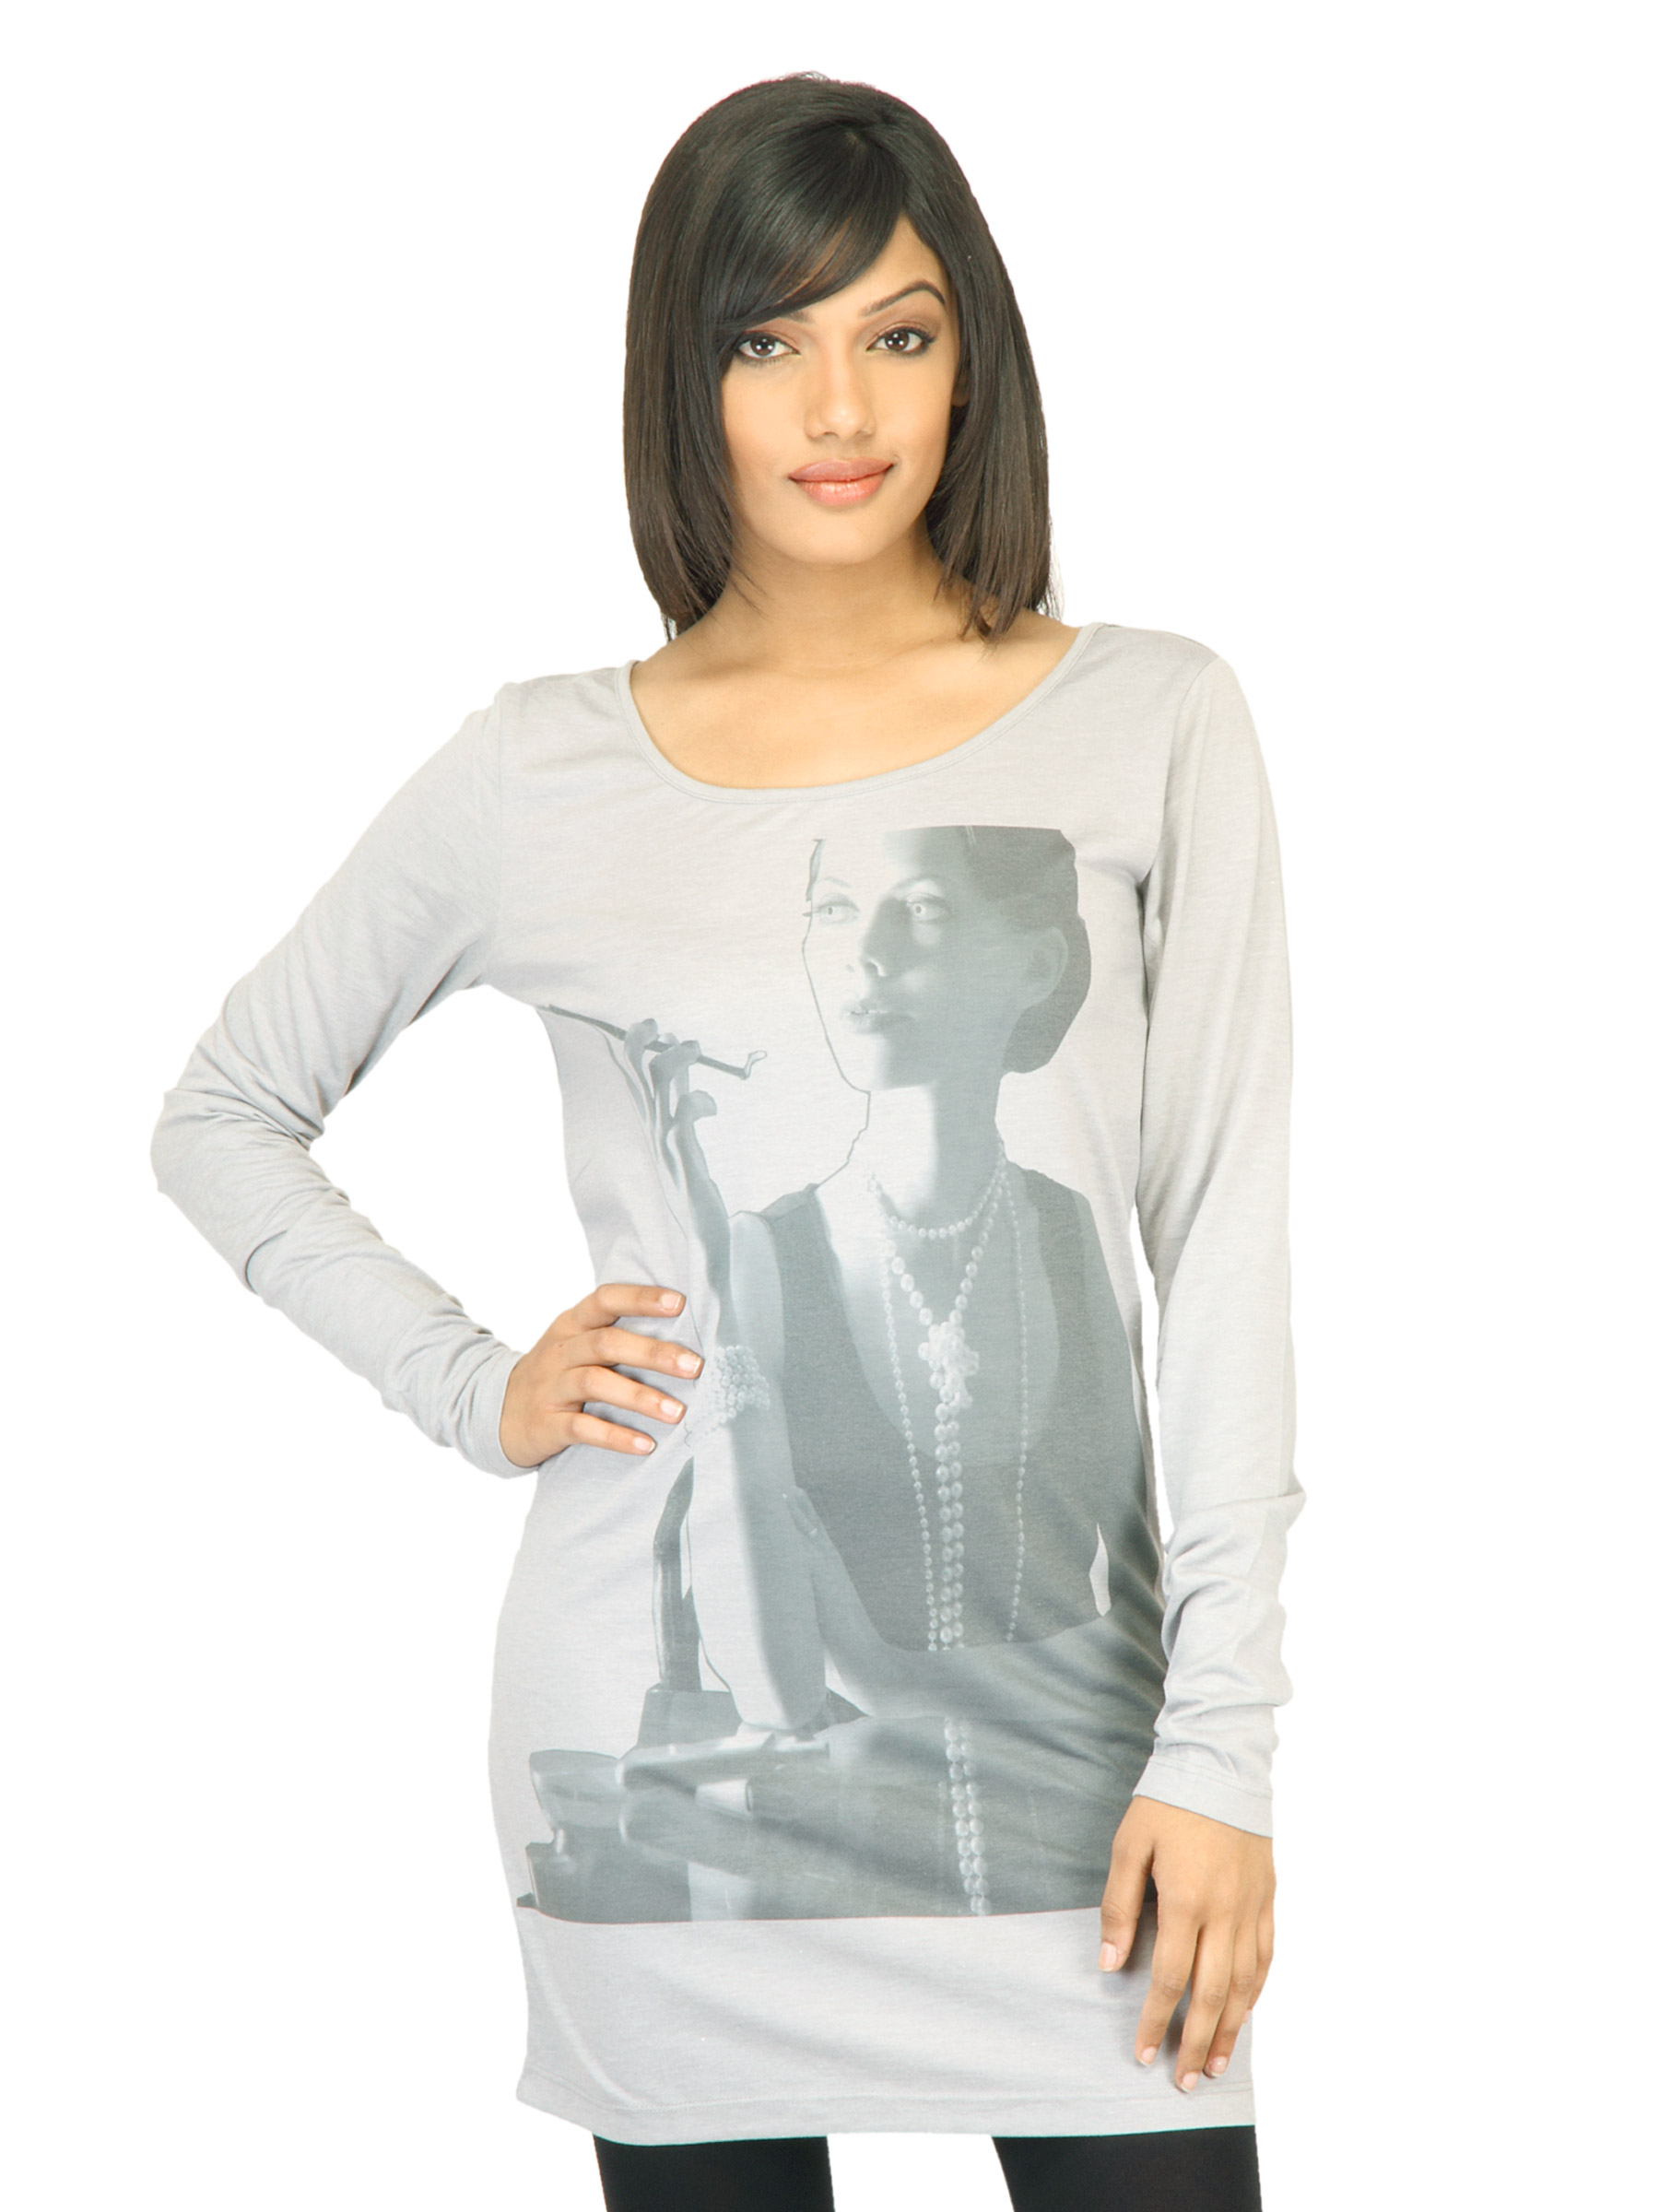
United Colors of Benetton Women Printed Grey Top
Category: Apparel / Topwear / Tops
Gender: Women
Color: Grey
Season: Fall 2011
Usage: Casual